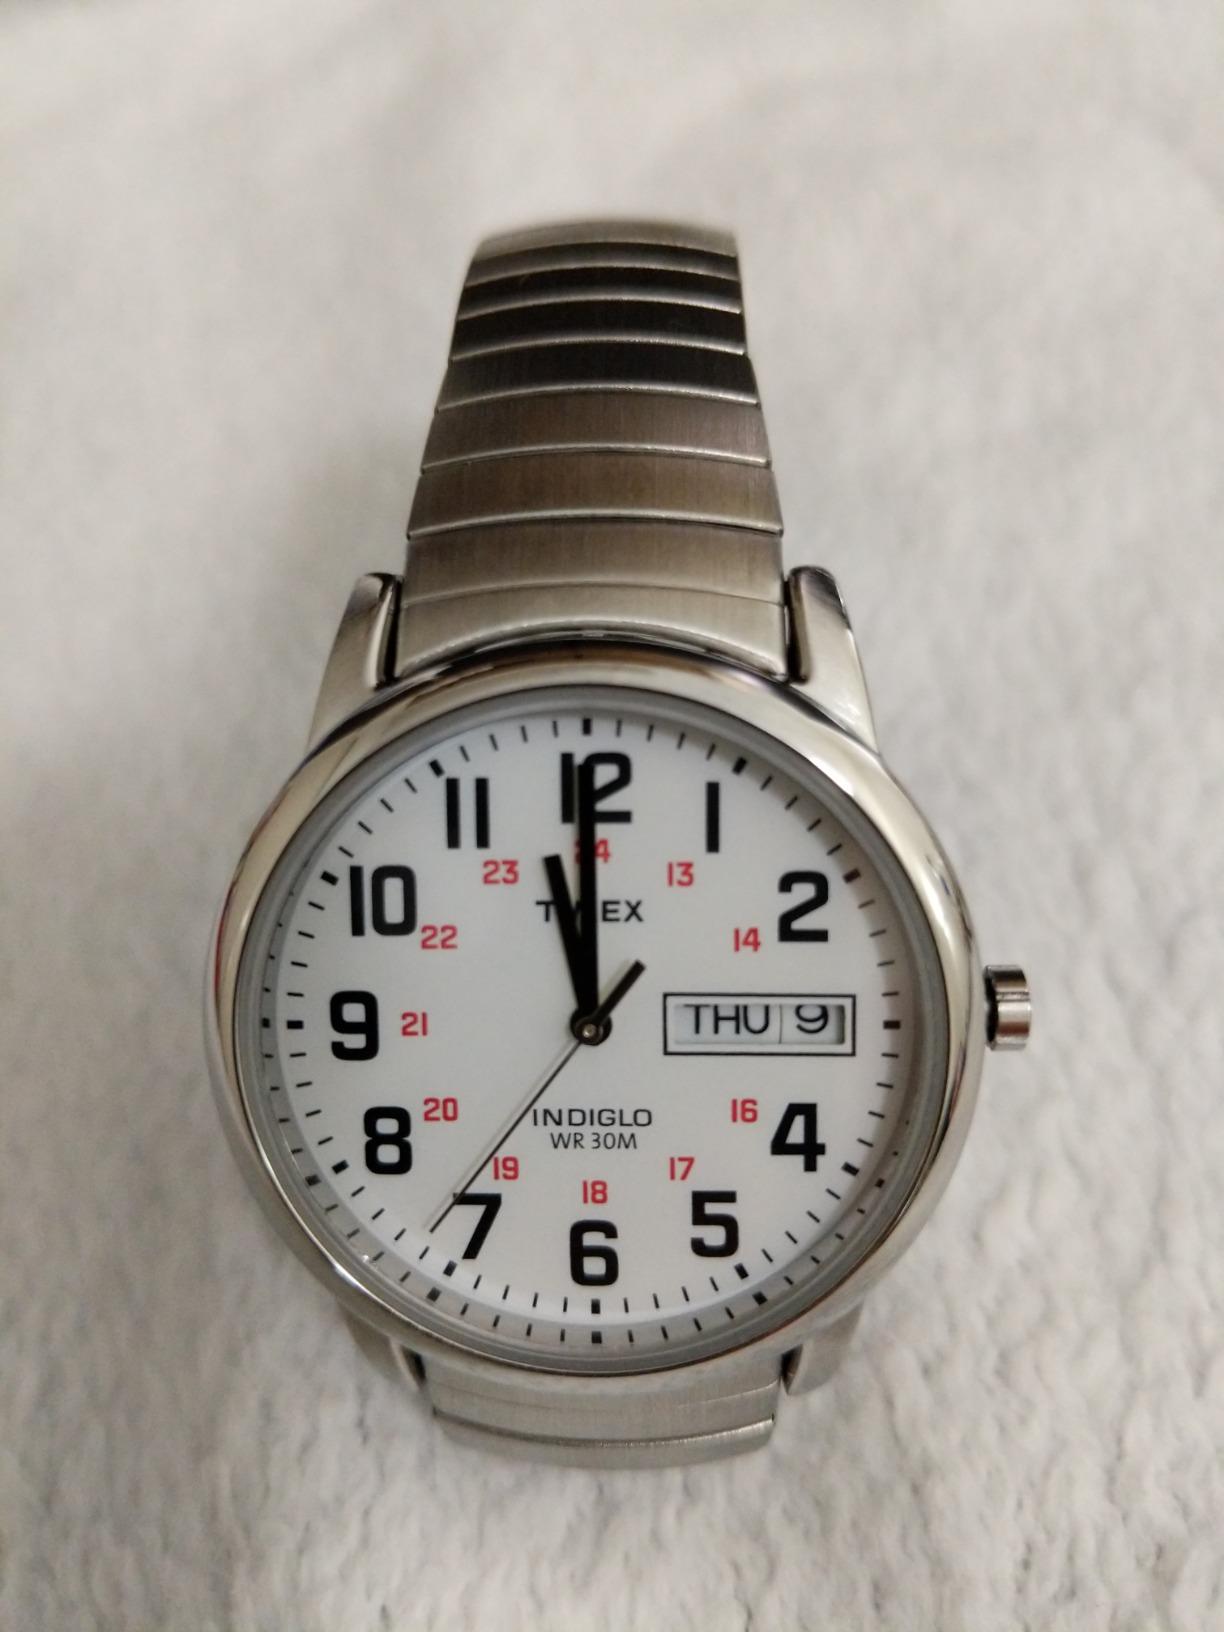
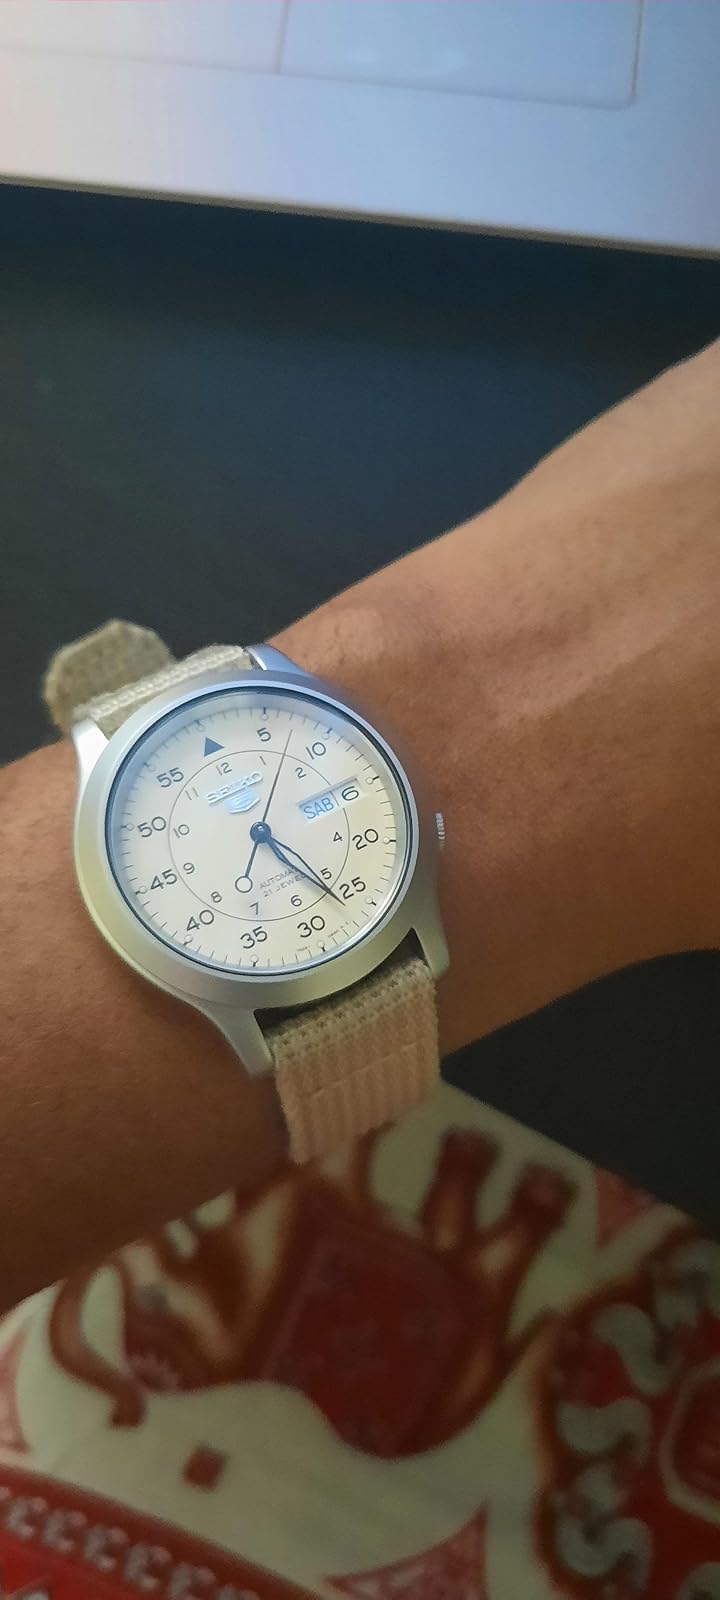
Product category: accessories_watch
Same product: no